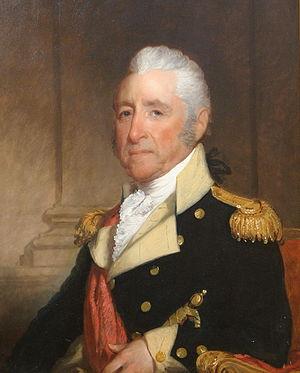
John Brooks est un officier et homme politique américain. Héros de la Guerre d'Indépendance, il fut gouverneur du Massachusetts sous l'étiquette fédéraliste de 1816 à 1823.